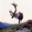
Label: deer